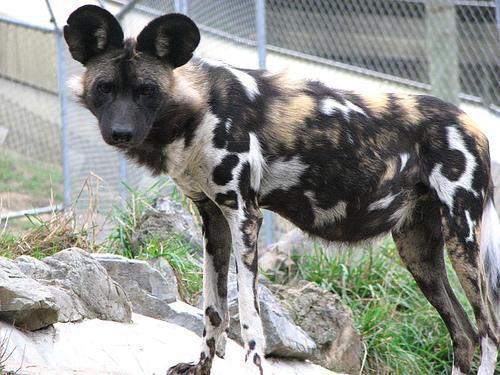
African_hunting_dog